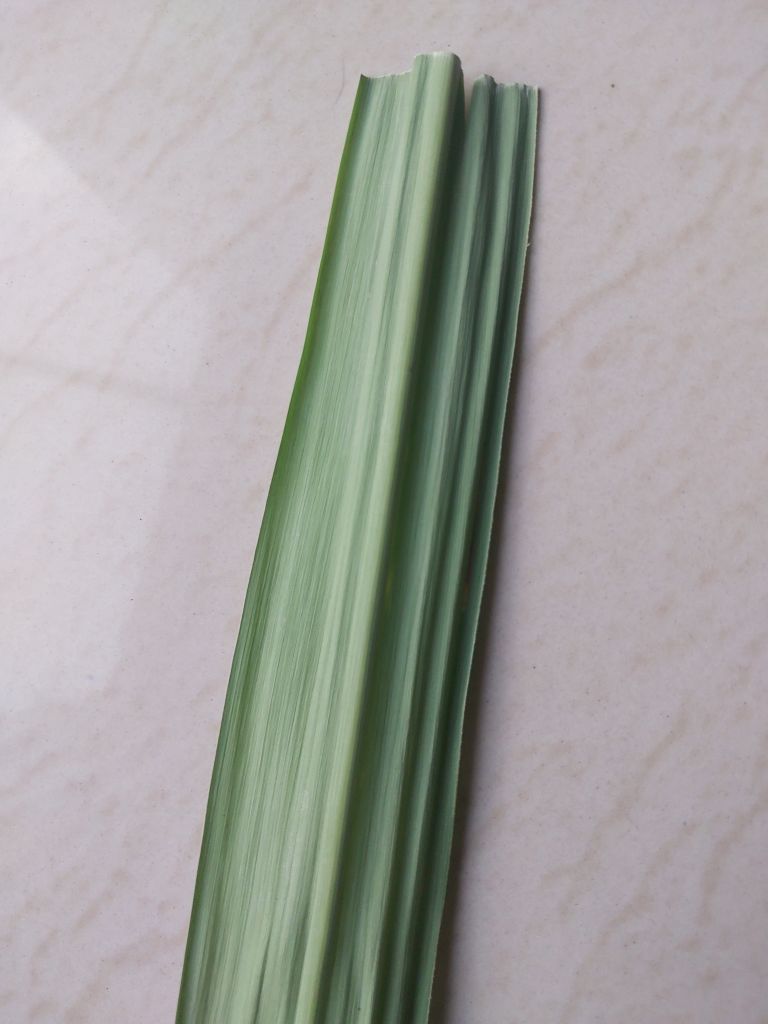
Label: Healthy